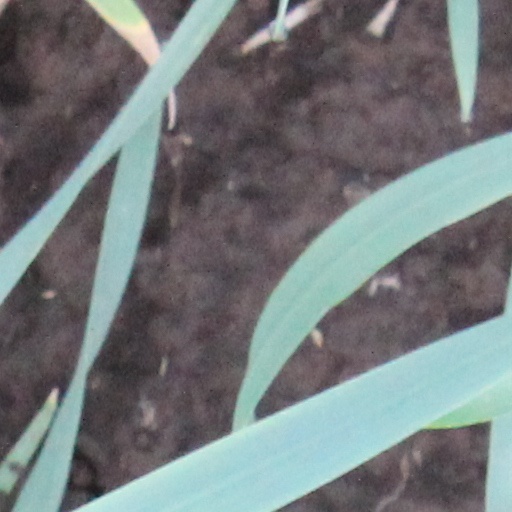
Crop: wheat